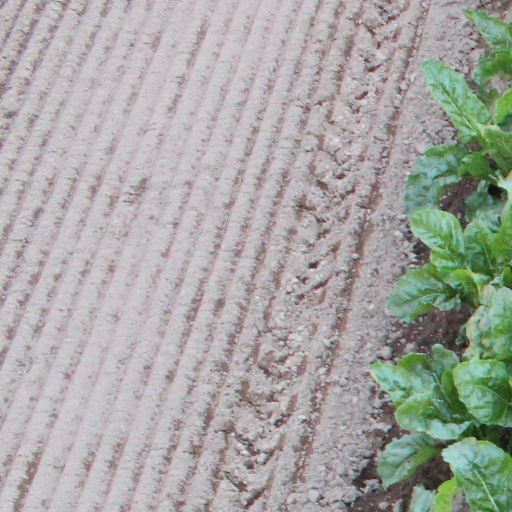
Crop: sugar beet